Attack on Marstrand

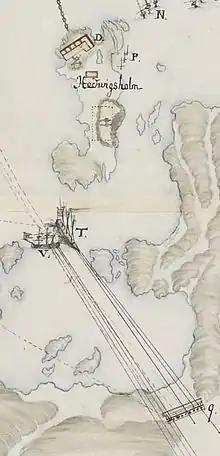
The galley "Prins Fredrik of Hessen" (T) and the barge "Ge På" (V) defending the outwork Hedvigsholm from Danish attack. (N) is the sunken frigate "Halmstad", and (P) is a sunken burner.

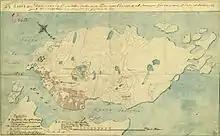
Existing and planned fortifications around Marstrand, 1709.

In the morning, heavy barrages were fired from the new Danish artillery stationed at Koön, at Carlsten fortress. Tordenskjold describes in one of his later writings of the new artillery station being heavily fired upon by three Swedish galleys, a barge and three other vessels. He also describes that the Danes were fired upon from Carlsten and its southern outworks. From 6–7 p.m., the cannon fire from Hedvigsholm outwork, which was placed on an island near Koön, consisted of four 36-pounder, two 12-pounder and two 6-pounder cannons. Hedvigsholm was only staffed with twelve men under the command of a non-commissioned officer. When the NCO realized that he would not be able to hold the fortress due to the heavy incoming fire, he sent word to Danckwardt about the situation. Squadron chief Sjöblad decided that the Hedvigsholm battery should be destroyed, to prevent the cannon falling into enemy hands. Danckwardt dispatched Lieutenant Breittenberg to destroy the cannon. Upon his arrival, Breittenberg found that both the Hedvigsholm garrison and the cannon were unharmed, but decided to carry on with his mission. When the Danes noticed that the battery fire from Hedvigsholm had ceased, they started firing upon the Swedish naval vessels in the harbor and managed to sink the vessel which was carrying the crew and ammunition of Hedvigsholm – around seven barrels of gunpowder – to the fortress.